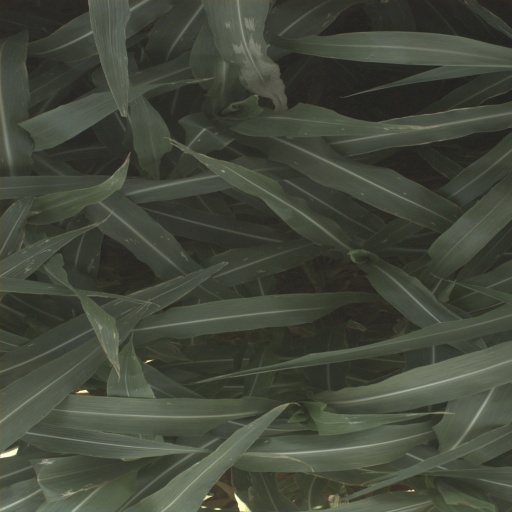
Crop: sorghum